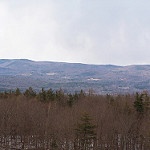
Label: mountain